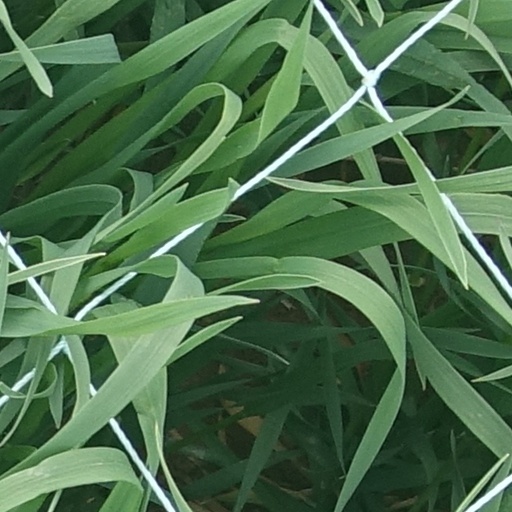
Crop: wheat